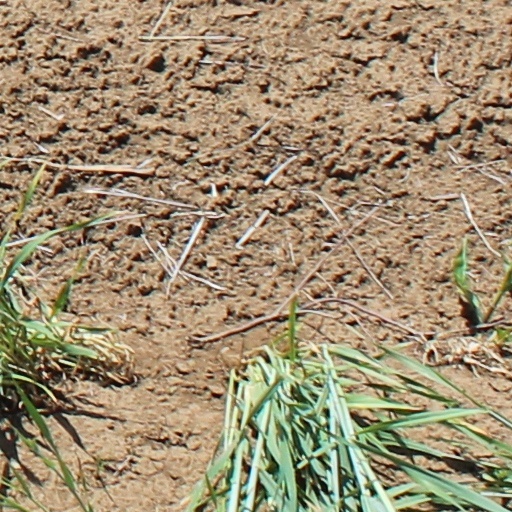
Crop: wheat